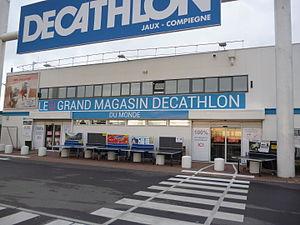
Le magasin Decathlon de Compiègne (Oise), indiqué comme étant le plus grand magasin Decathlon du monde.
Decathlon est une enseigne française de distribution d’articles de sport. Elle est actuellement implantée dans 58 pays. Elle est une des enseignes de distribution du groupe Decathlon et son siège se situe à Villeneuve-d'Ascq.